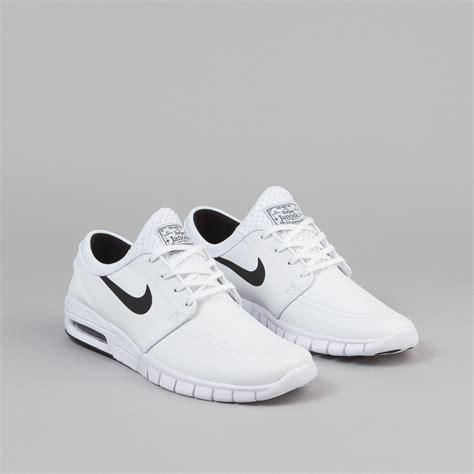
Brand: Nike
Model: SB Stefan Janoski Max